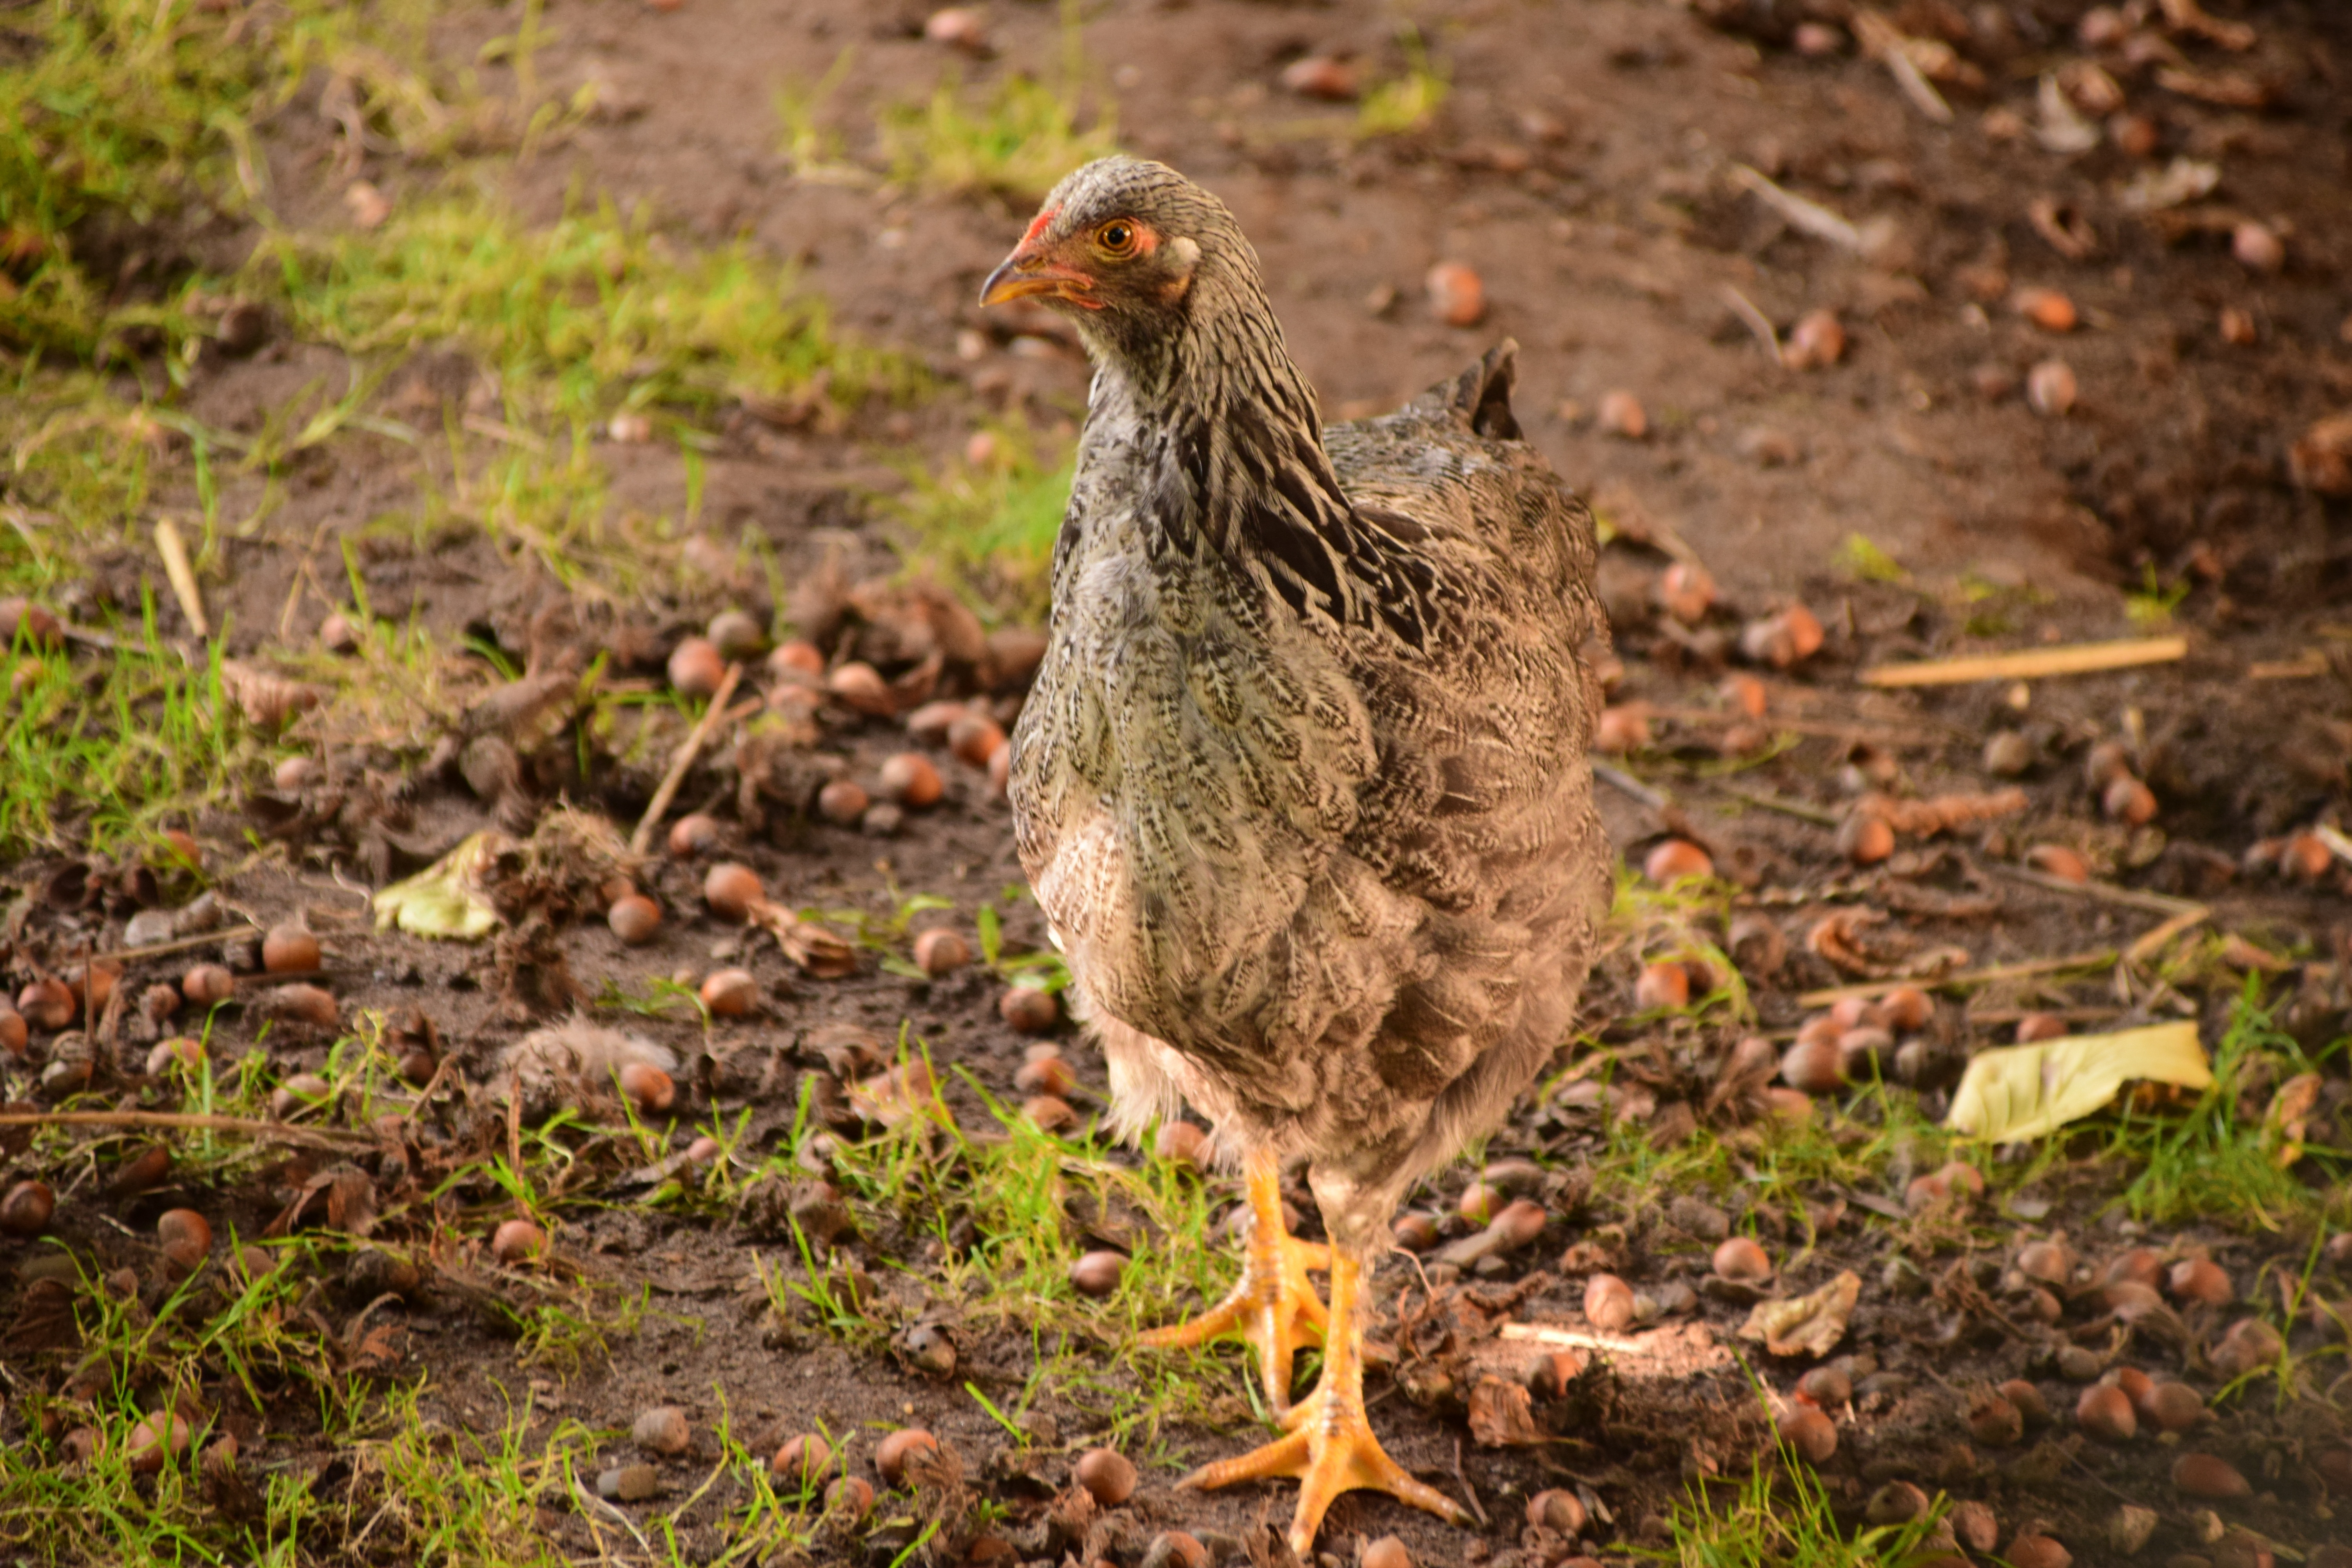
bird, prairie, barn, wildlife, autumn, chicken, fauna, plumage, poultry, hen, galliformes, vertebrate, creature, out, curious, biological, humane attitude, free running fowl, free range, organic chicken, art fair, perching bird, freiland chicken